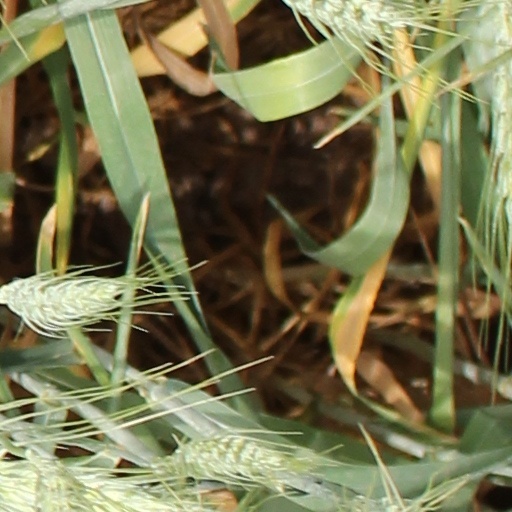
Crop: wheat